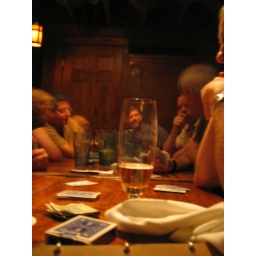
face caught in a beer glass at the brick store, decatur, georgia